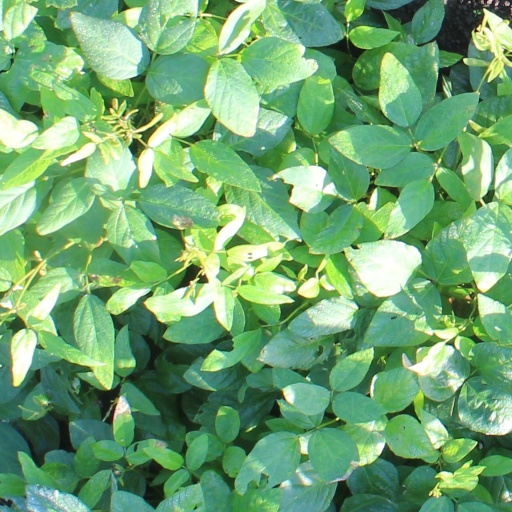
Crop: soybean